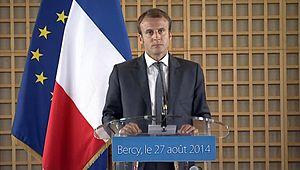
Emmanuel Macron lors de la passation des pouvoirs avec Arnaud Montebourg au ministère de l’économie et des finances le 27 août 2014.
Emmanuel Macron [emanɥɛl makʁɔ̃], né le 21 décembre 1977 à Amiens, est un haut fonctionnaire, banquier d'affaires et homme d'État français. Il est président de la République française depuis le 14 mai 2017.